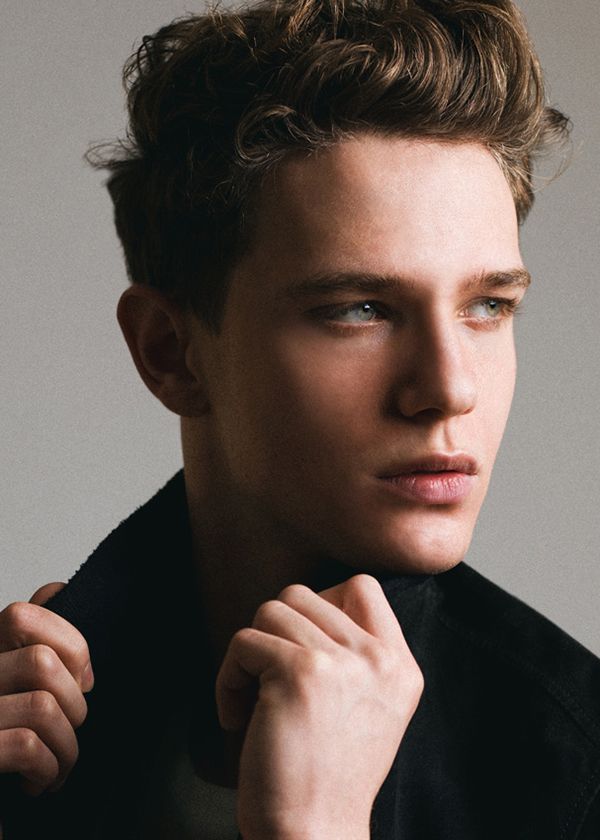
Gender: men